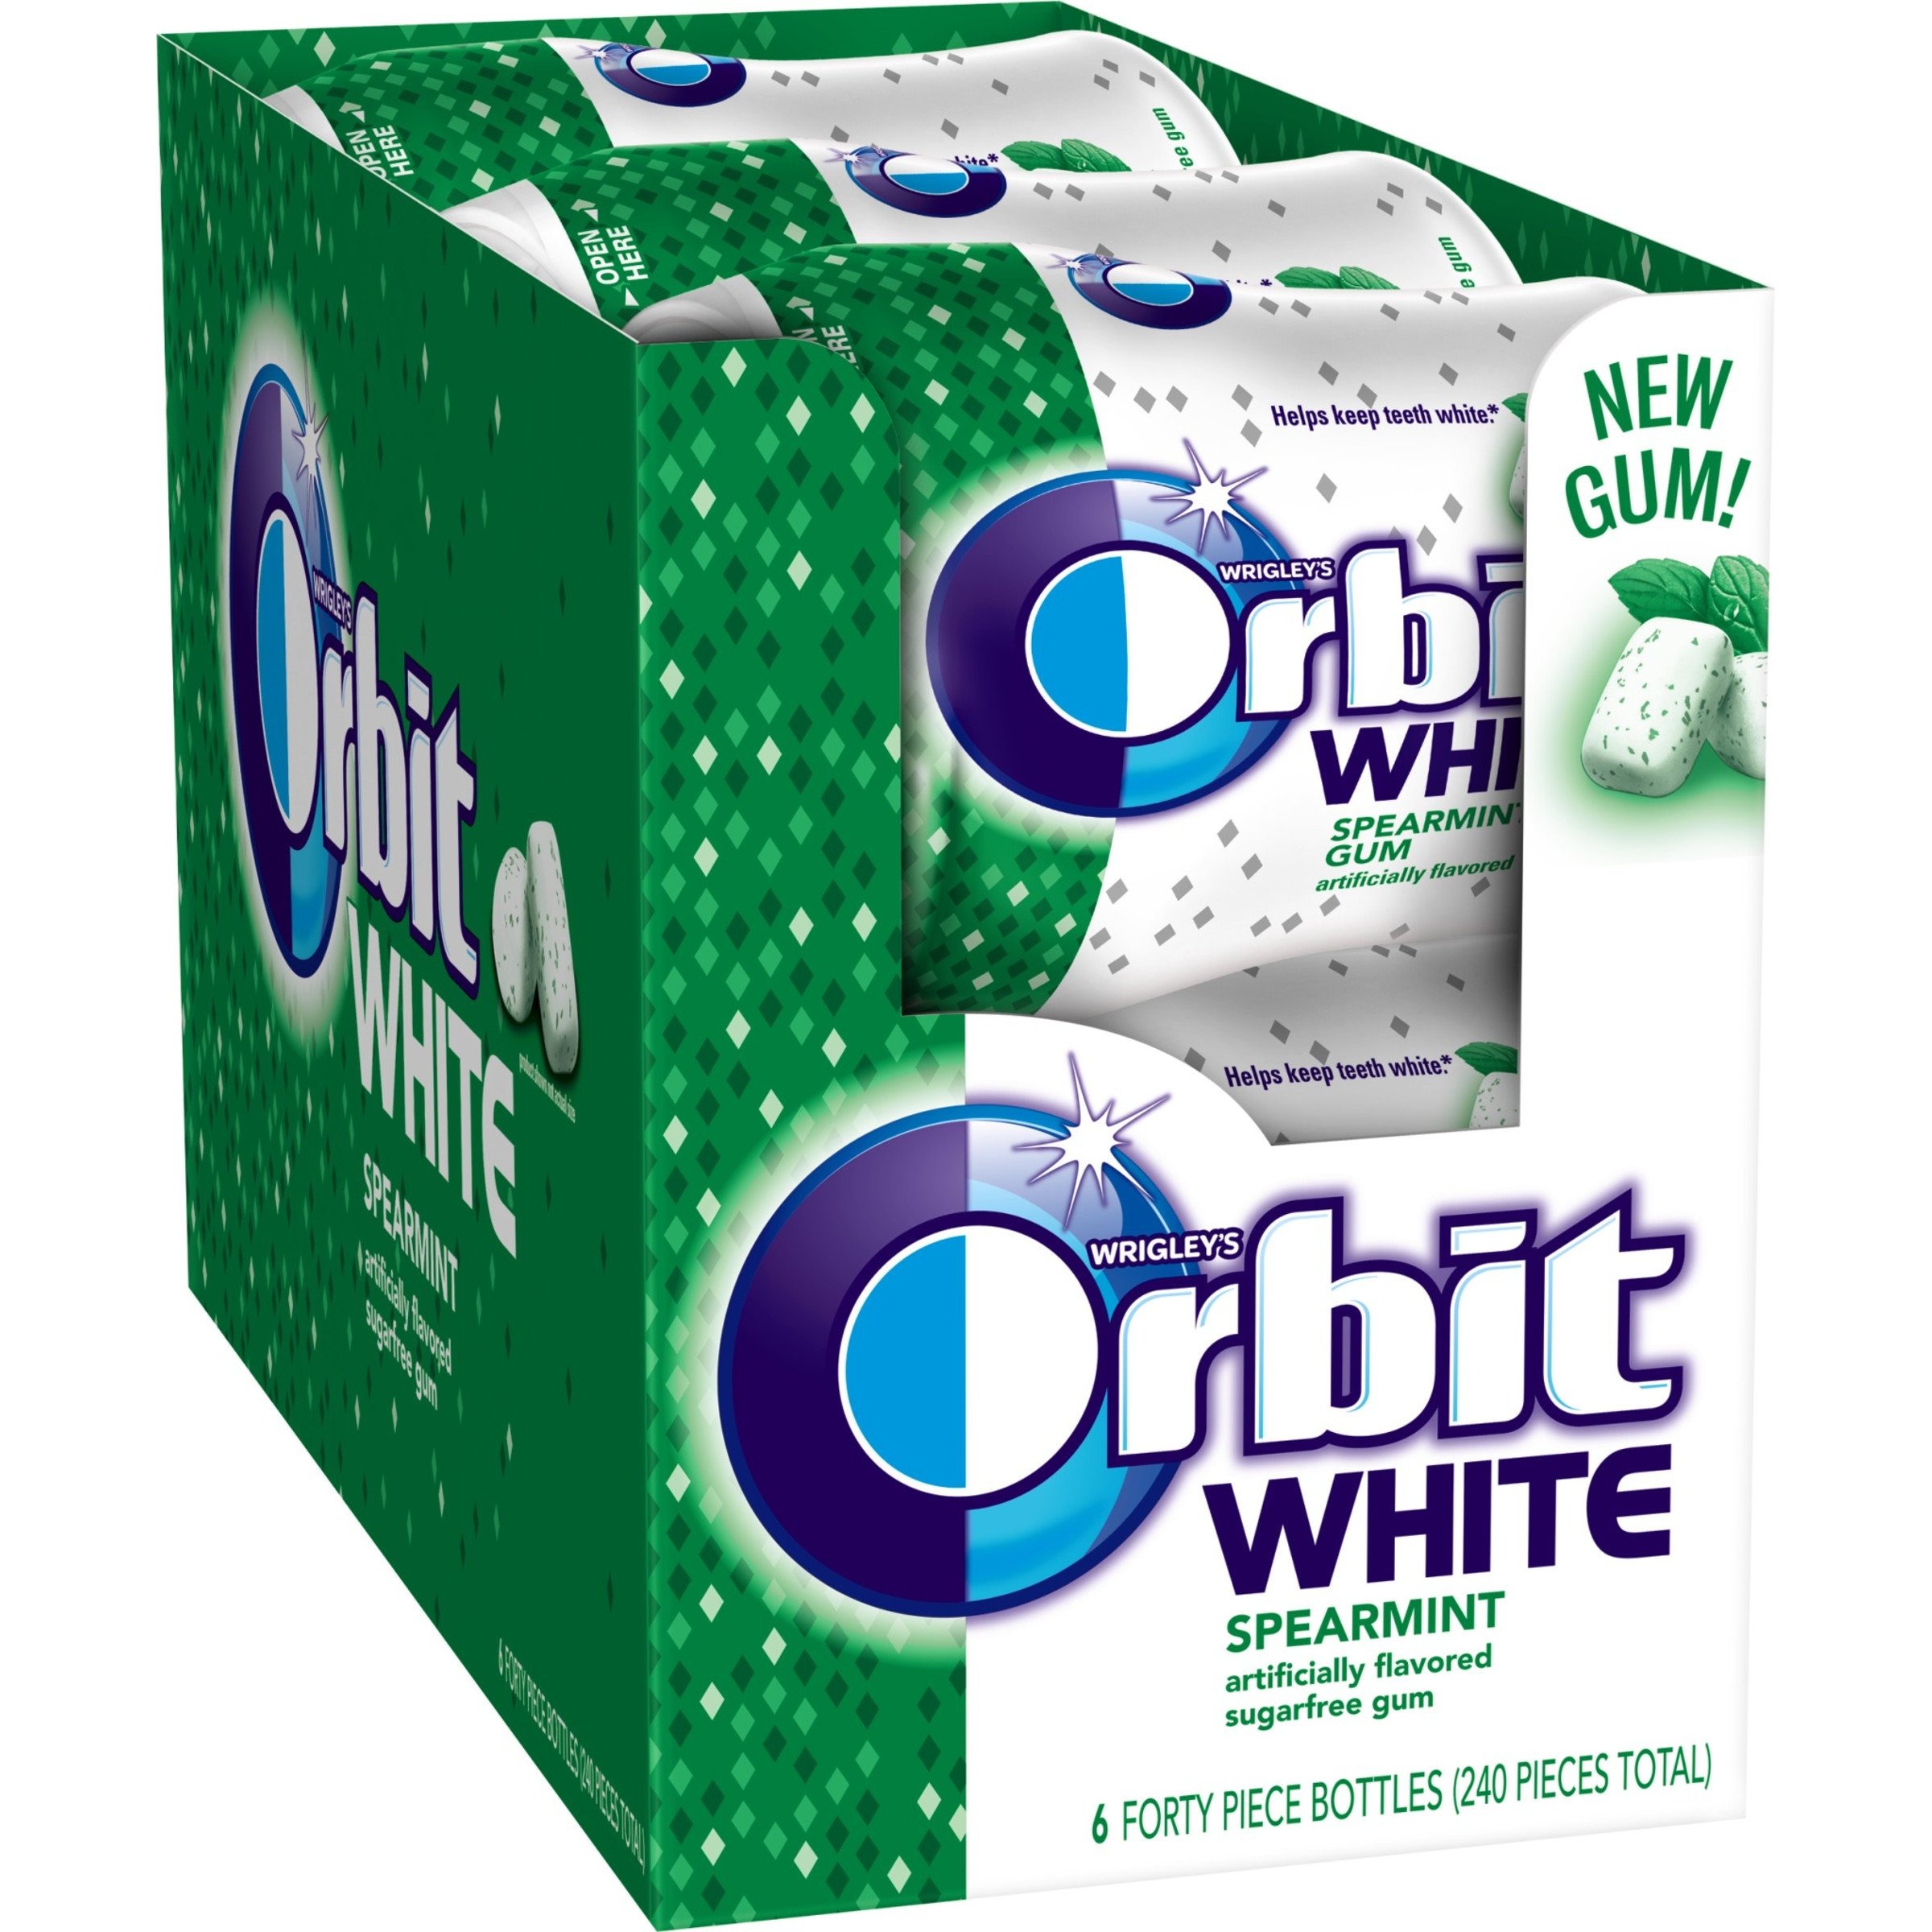
Item Name: Orbit White Spearmint Sugar Free Chewing Gum, 40 Count (Pack of 6)
Bullet Point 1: Try the new Orbit White Spearmint Gum, now in a soft chew form.
Bullet Point 2: Make the most of the moment with the clean and fresh feeling of refreshing Orbit White Gum.
Bullet Point 3: Confidence, like the classic, bold flavor of Orbit White Peppermint Gum, never goes out of style.
Bullet Point 4: A sweet treat for 5 calories or less a piece.
Value: 240.0
Unit: count

Price: 8.18